Aleksandr Ogorodnik

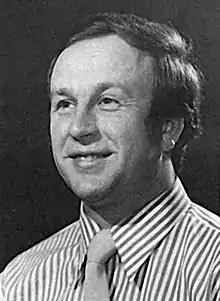
Ogorodnik c. 1973

Aleksandr Dmitrievich Ogorodnik (November 11, 1939 – June 22, 1977) was a Soviet diplomat who, while stationed in Bogotá, was contacted by the Colombian Administrative Department of Security and the U.S. Central Intelligence Agency to spy on the Soviet Union, operating under the code name TRIGON.